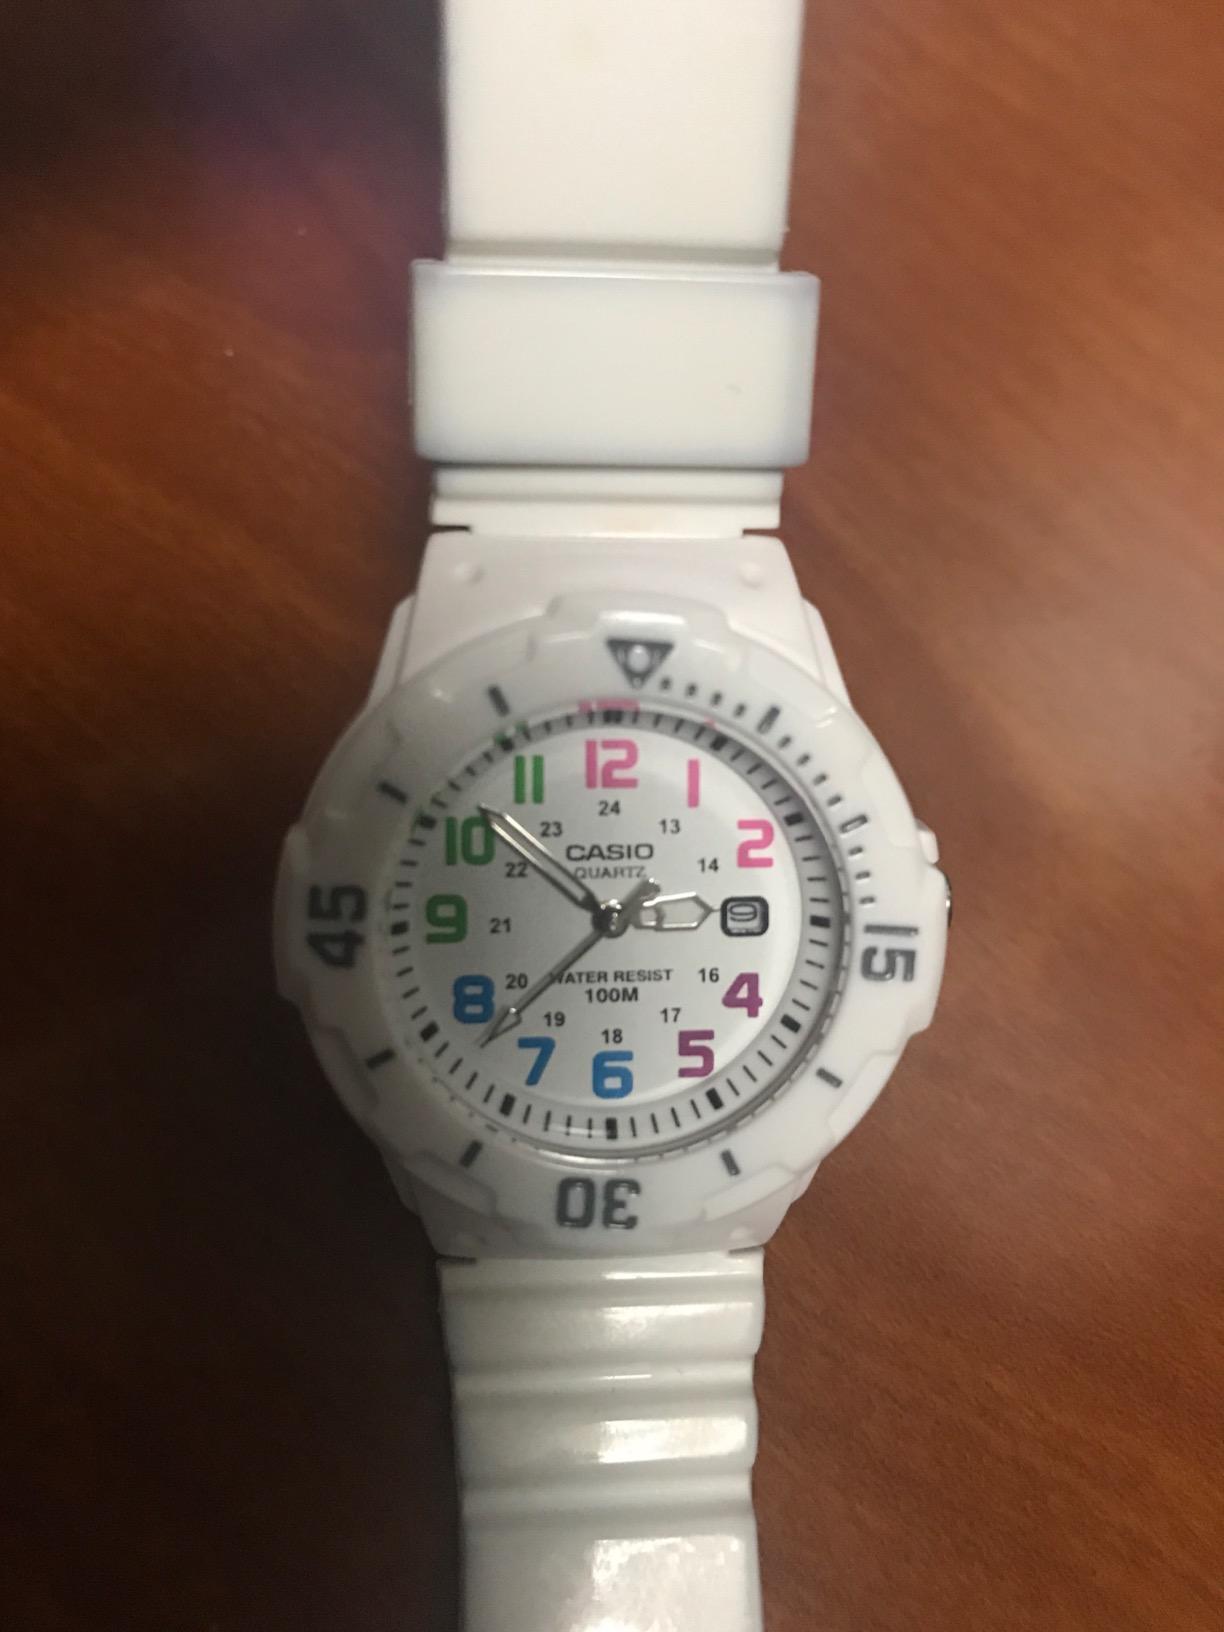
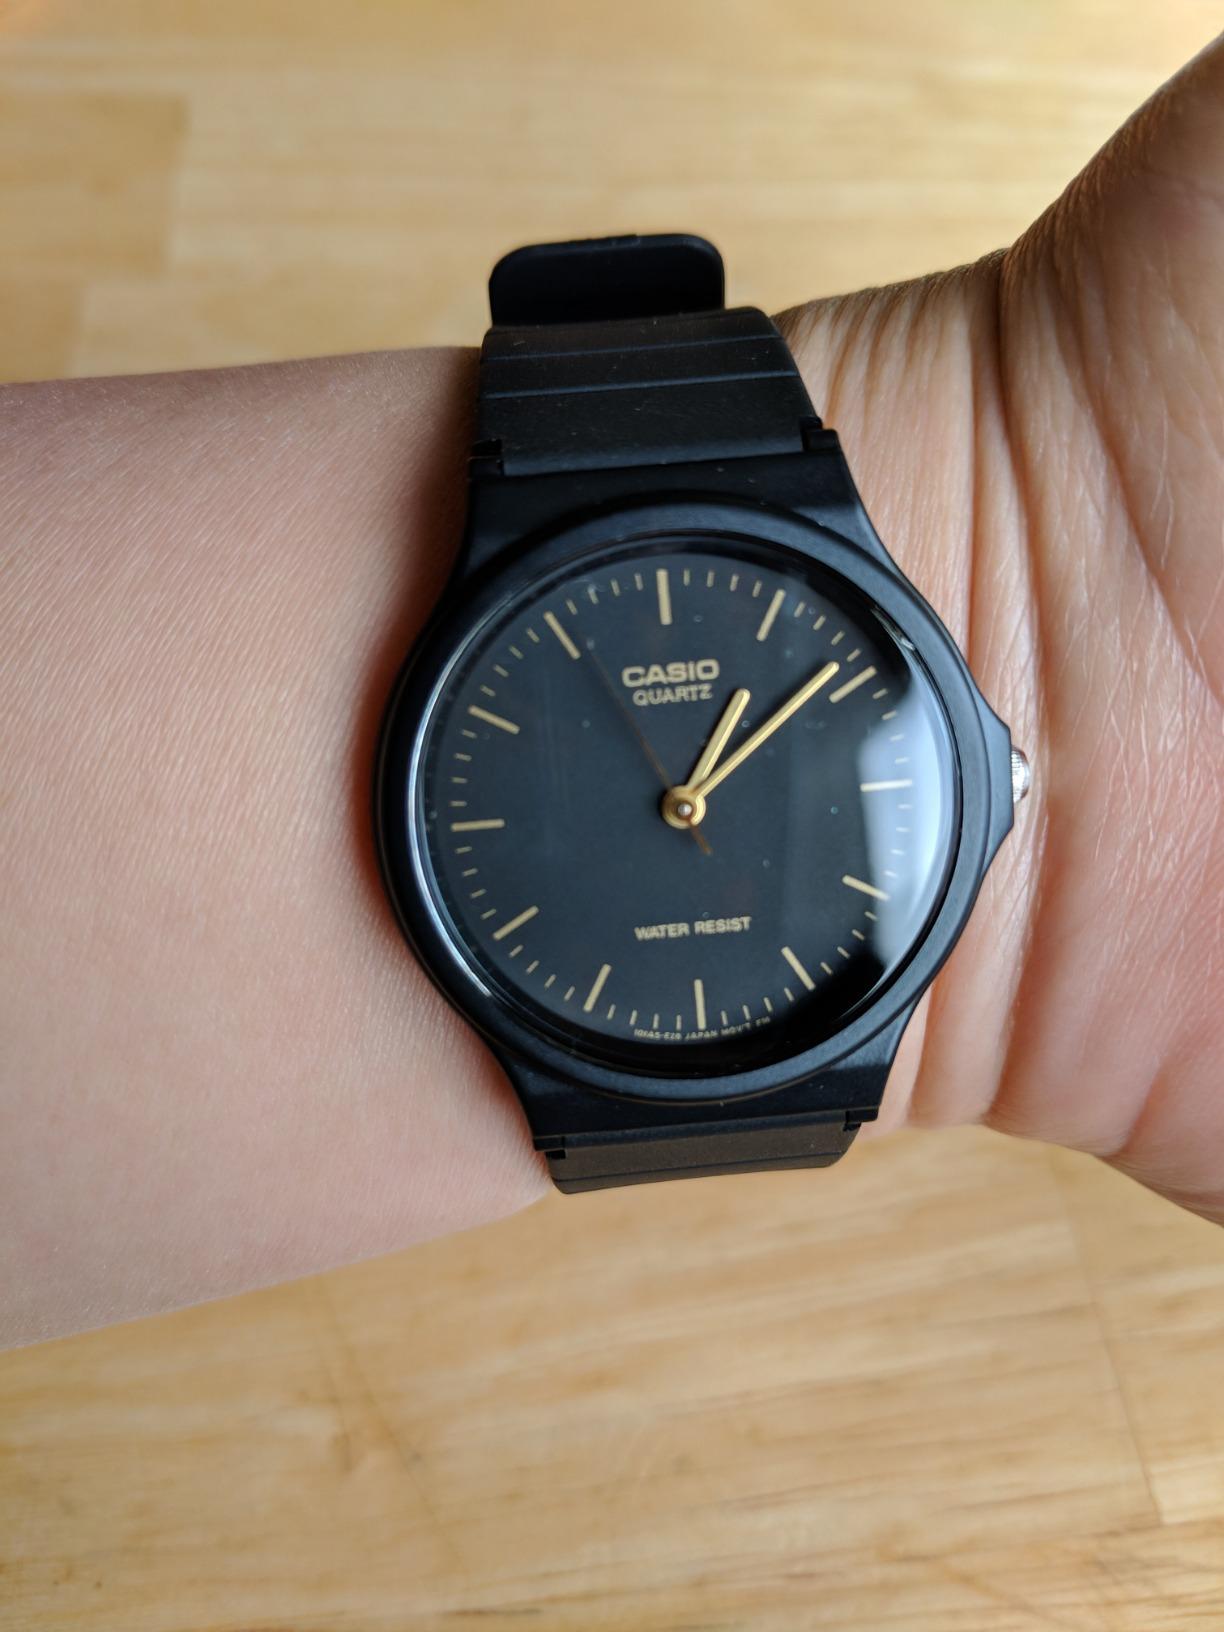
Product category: accessories_watch
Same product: no